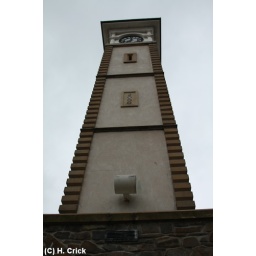
The Clock tower in Aberystwyth. it was built in 2000.. and to me I felt it was sourrounded by fish and chip shops!